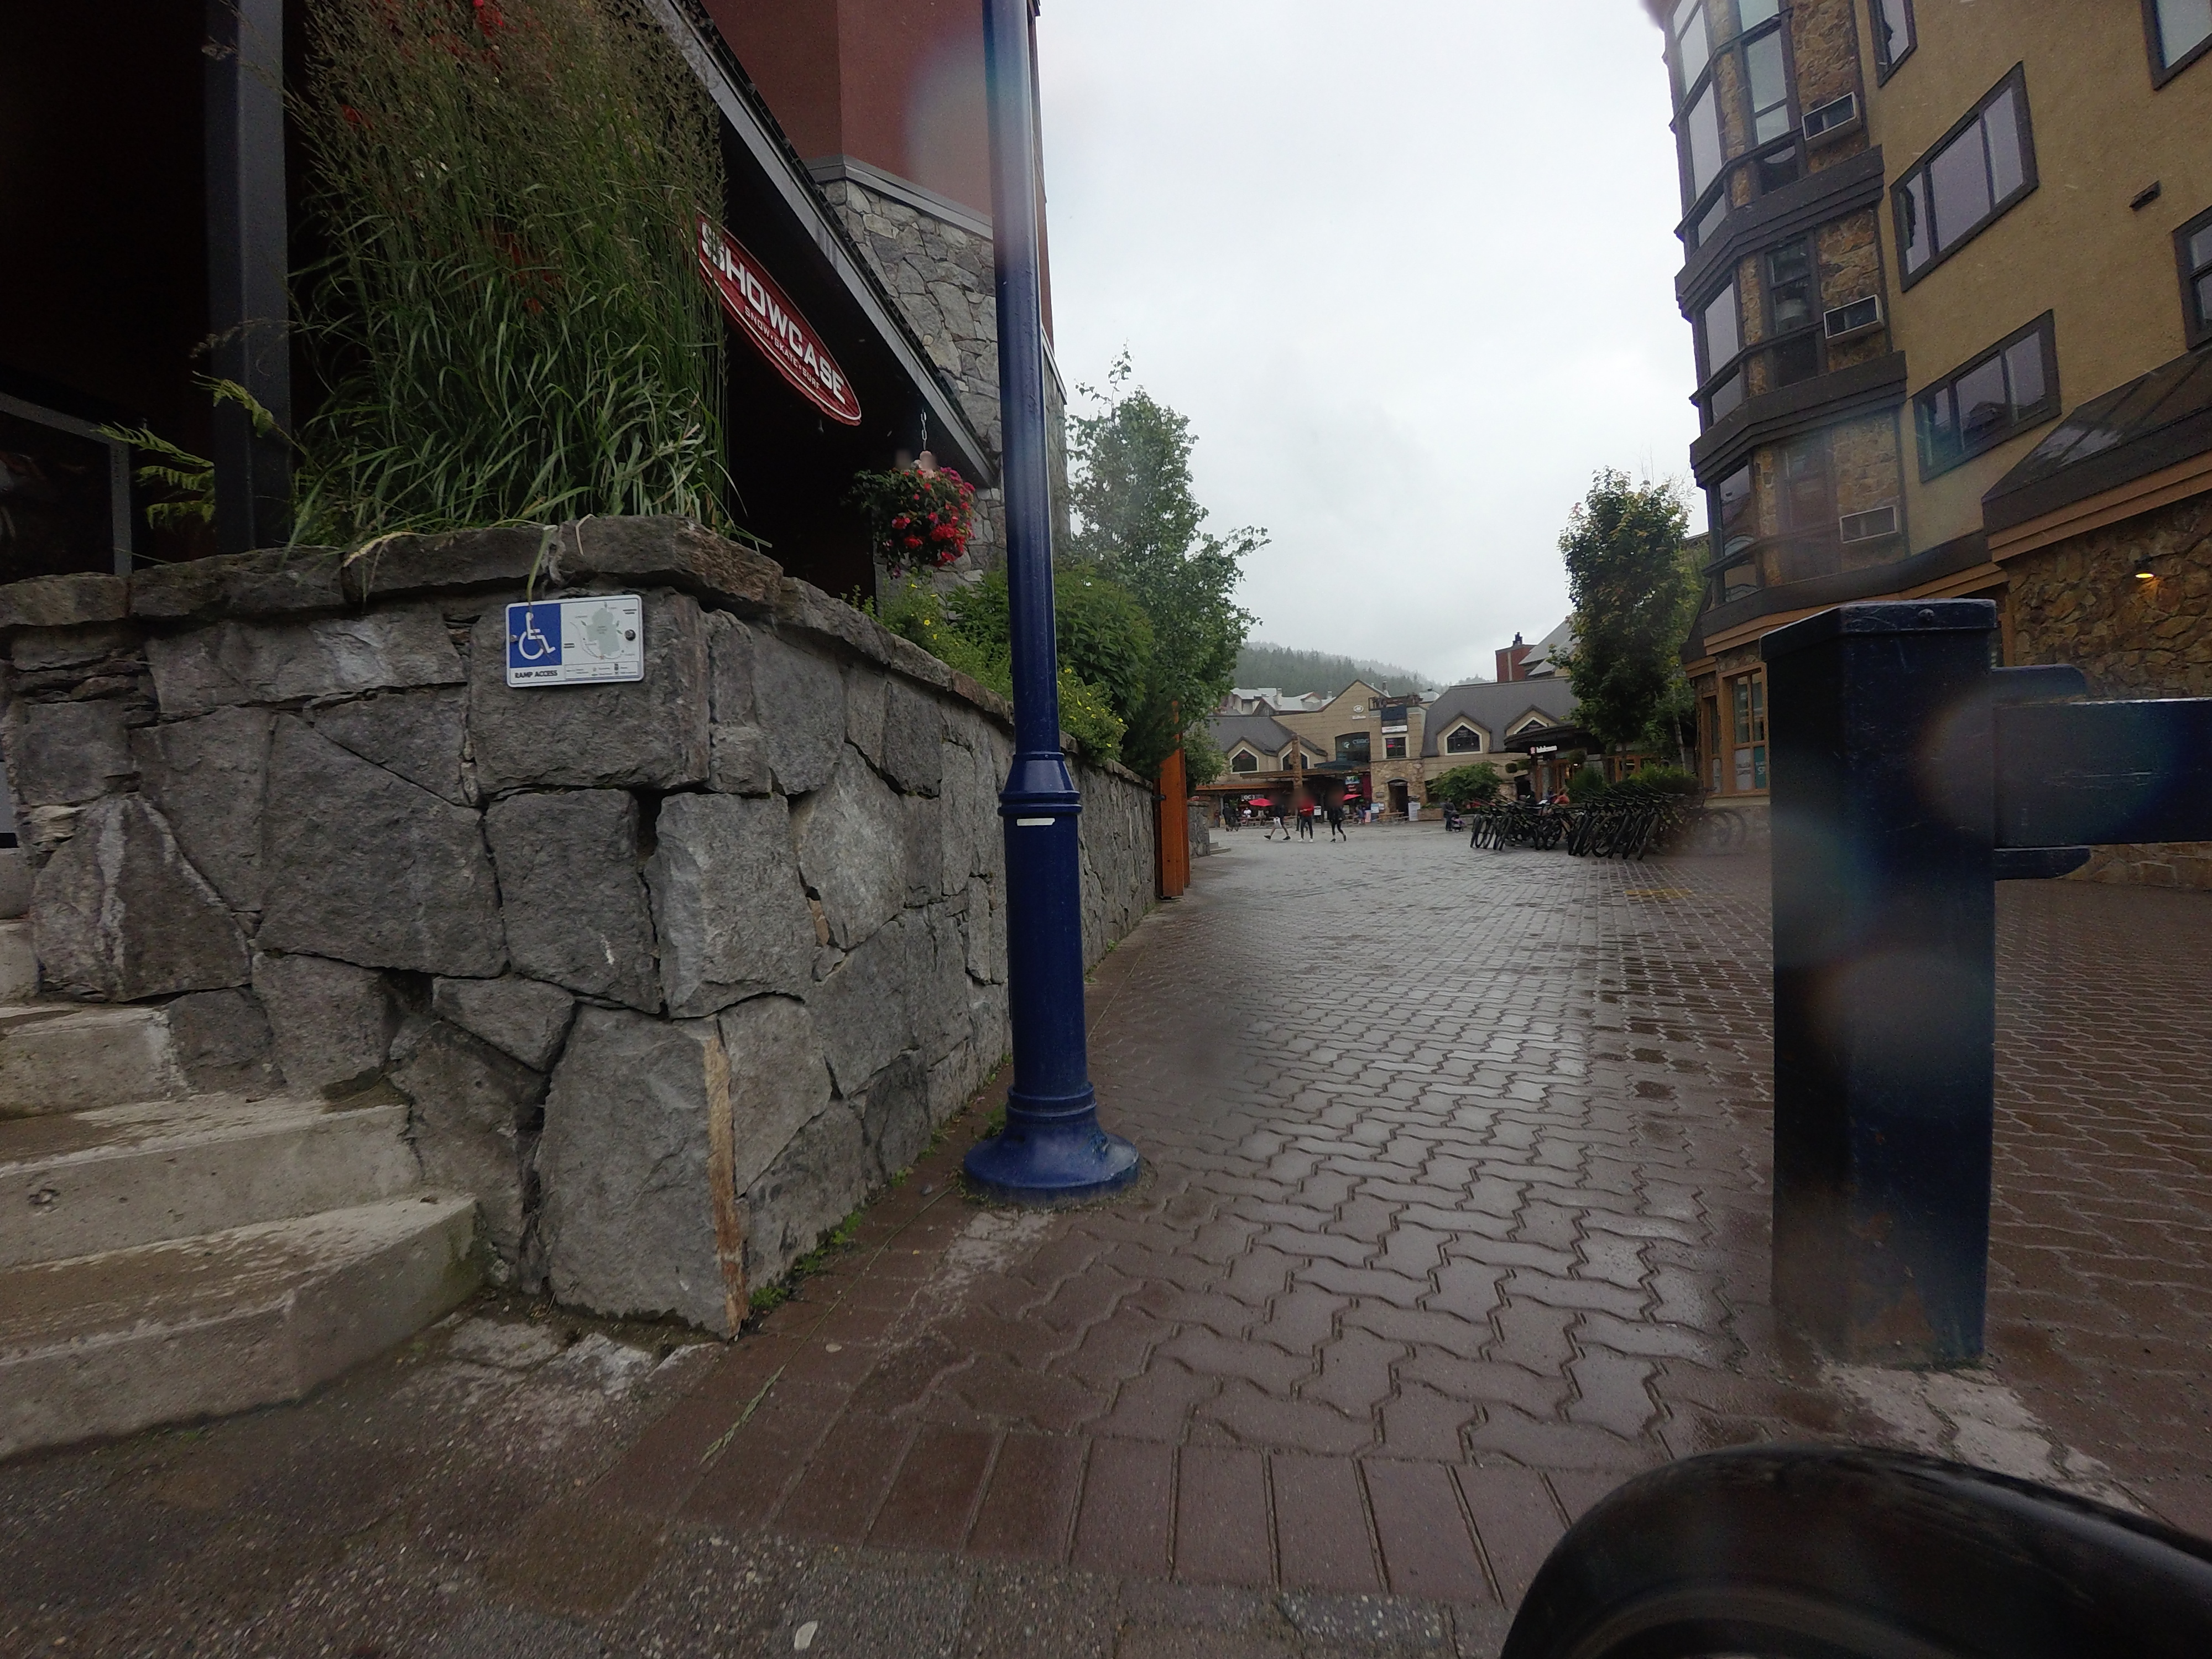
Feature: Wheelchair
State: British Columbia
Country: Canada
Date: 2019-07-11T16:54:40+00:00